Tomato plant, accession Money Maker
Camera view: horizontal (90 deg, fisheye); turntable rotation: 90 degrees
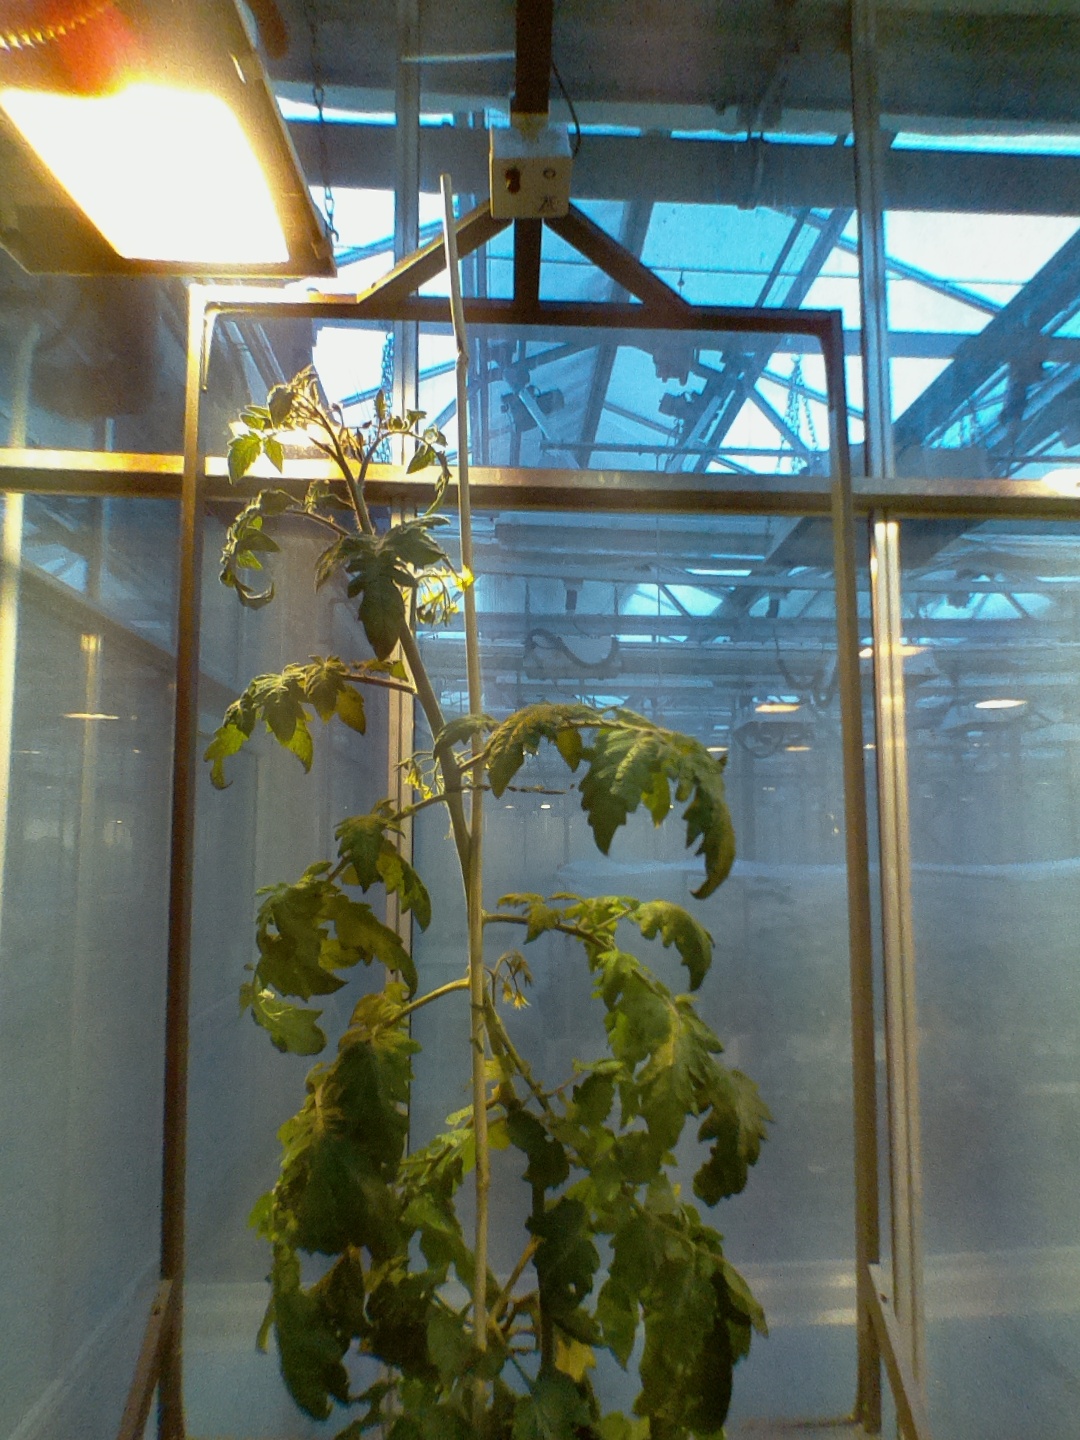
BBCH growth stage 70: Fruits at the main stem or branches visibles